St. Aloysius Church (Spokane, Washington)

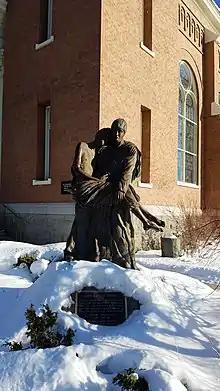
A statue dedicated to St. Aloysius outside the church entrance.

St. Aloysius Church is famous for its twin steeples that can be seen from many locations across the Gonzaga University campus and Spokane. Illuminated by 40 lights, the crosses atop the steeples are meant to be seen at every hour. It has the largest seating capacity among Catholic churches in Spokane. The great bell "Catherina" is housed in one of them.